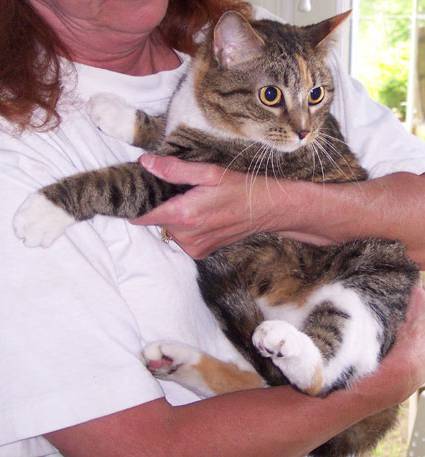
Label: cat